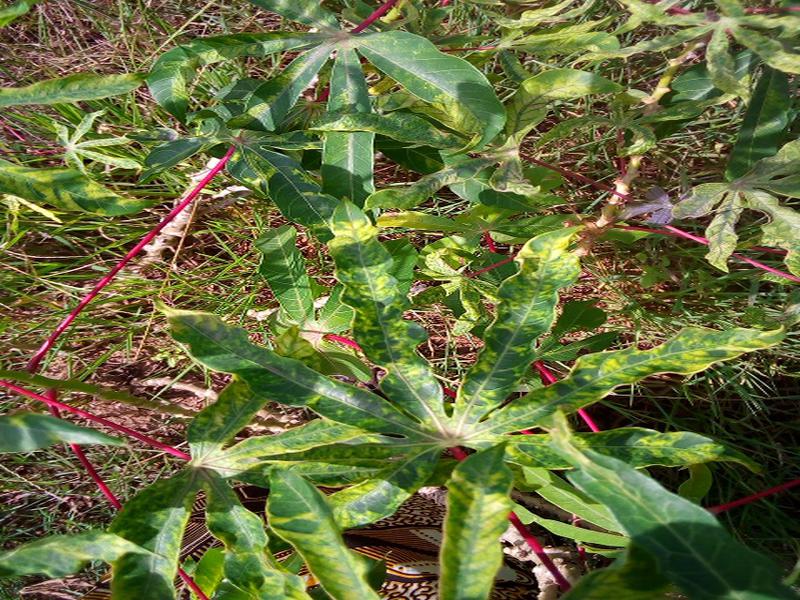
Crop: cassava
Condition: mosaic_disease